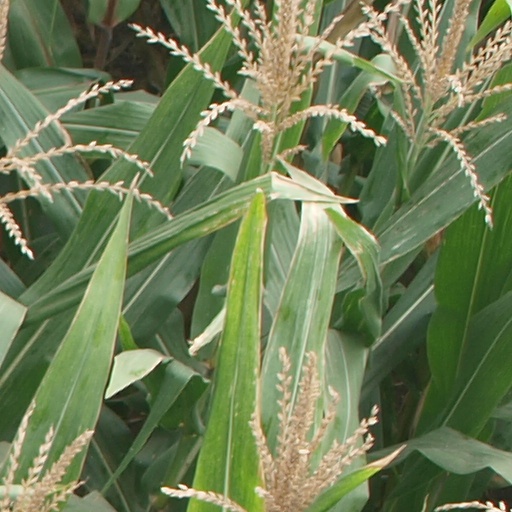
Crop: maize; corn